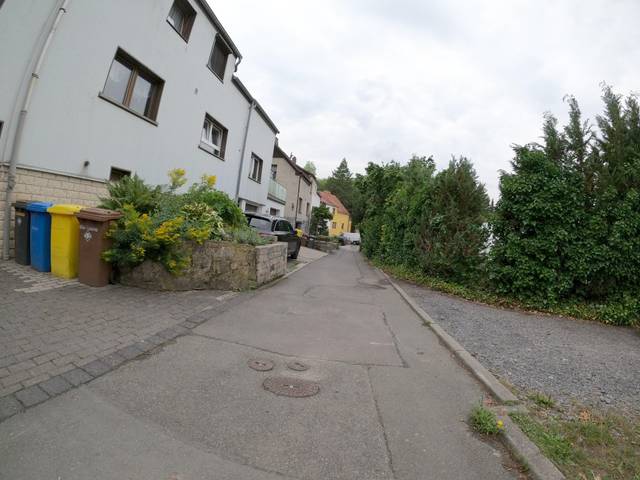
Region: Germany
Coordinates: 50.929, 11.615